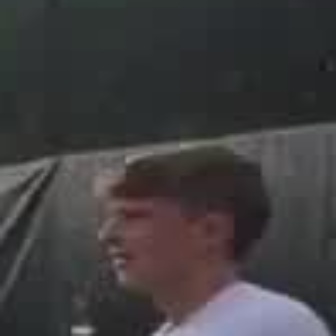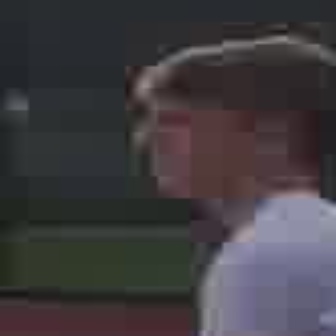
  Please identify the target specified by the bounding box [89,195,184,290] in the first image and locate it in the second image. Return the coordinates in [x_min,y_min,x_max,y_max] format.
Answer: [126,96,223,193]